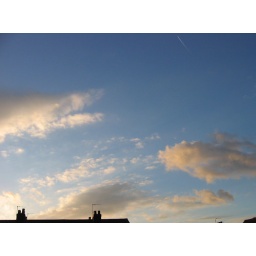
Flying High 2: Cumulus &amp;amp; stratocumulus cloud plus contrail in western sky at sunset. From BSOWS 17.13 on 27.11.05.